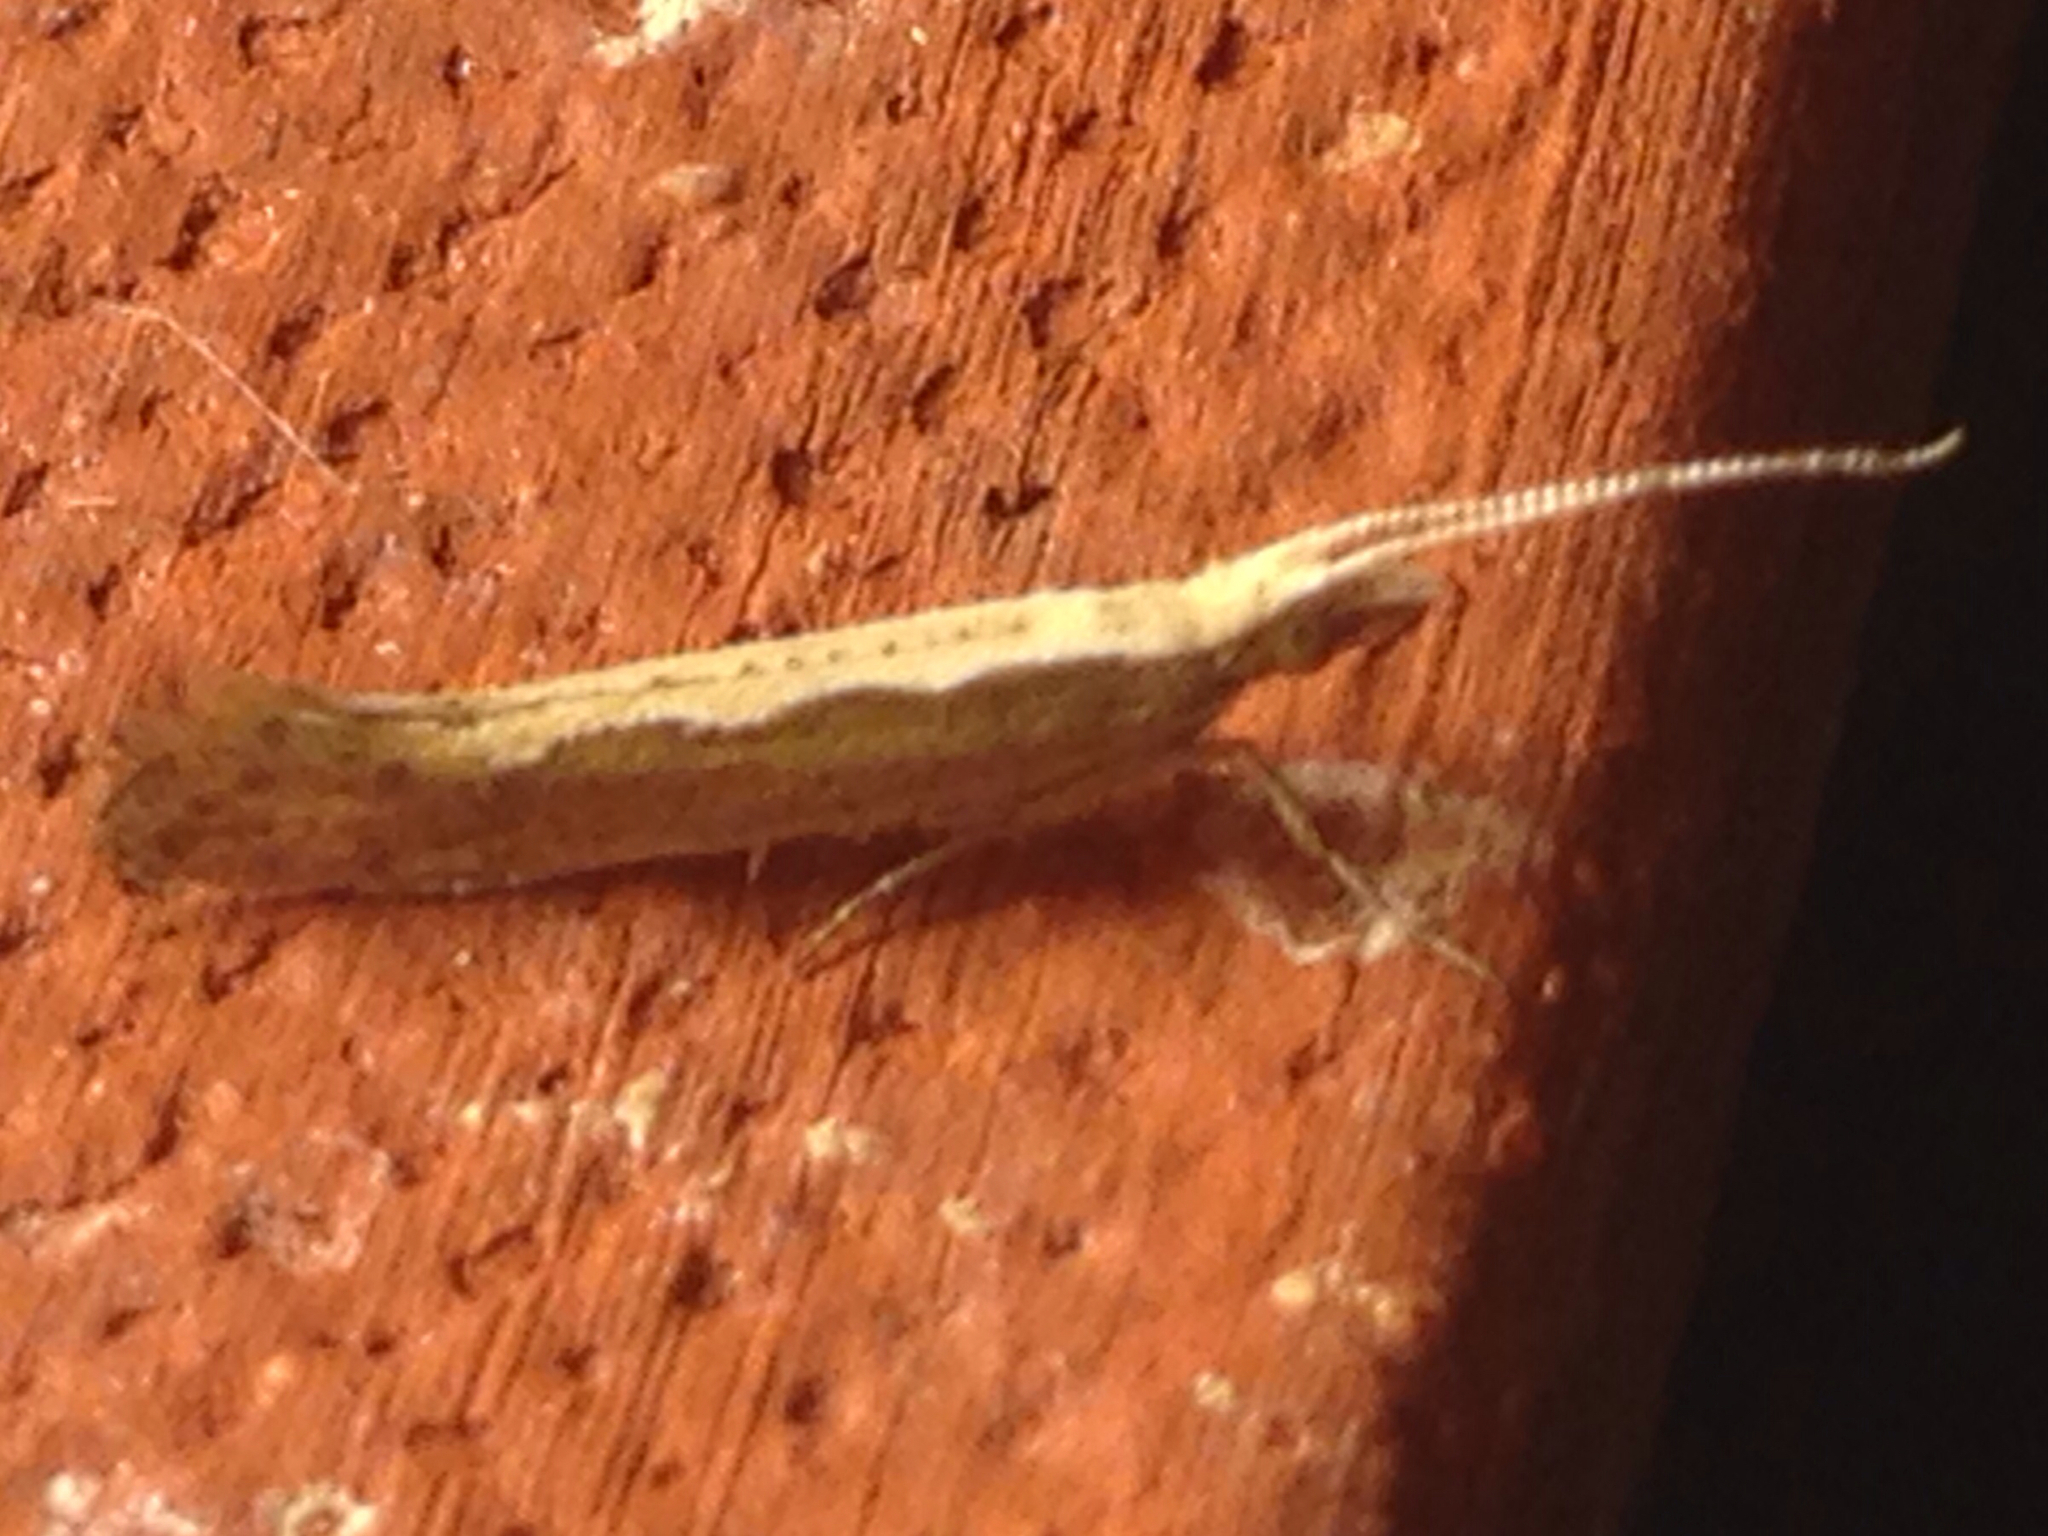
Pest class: diamondback_moth